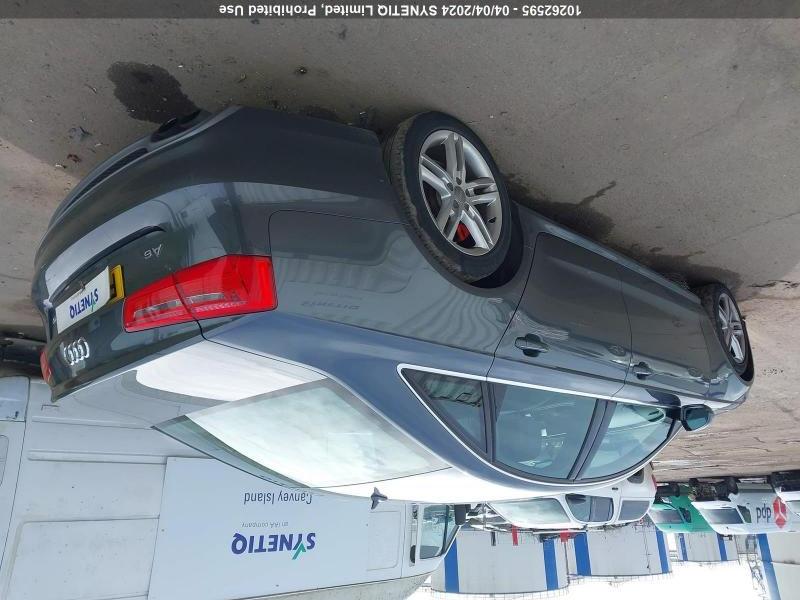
Aucun dommage détecté.
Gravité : aucun